Celio Secondo Curione

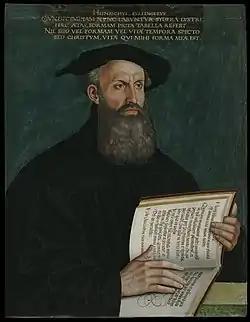
Heinrich Bullinger

By October he was already in Lucca, employed as preceptor by the nobleman Niccolò di Silvestro Arnolfini. The Republic of Lucca was stirred up with religious and political reform movements. The Gonfaloniere, , hoped to end the dominion of Cosimo I de' Medici and the temporal power of the Church in that region, and to create a federation of free Tuscan cities. To this end he advocated to the Comune the formation of a special militia which he should lead. Burlamacchi himself was not Lutheran, but the various Protestant groups in the city (reflecting its mercantile and intellectual exchange with Germany) might approve his project.